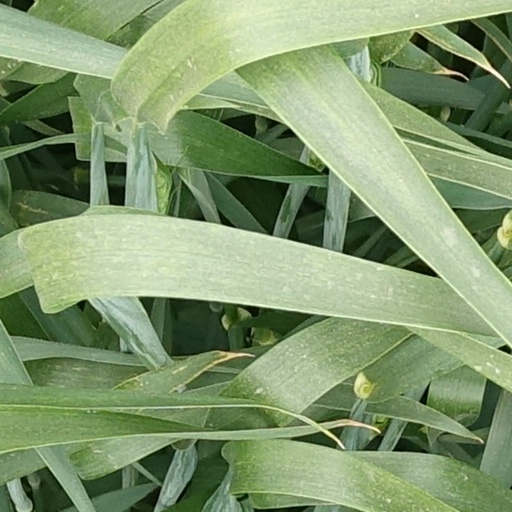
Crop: wheat